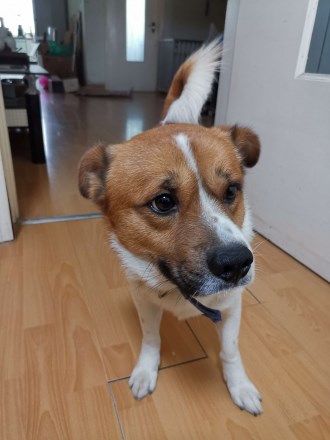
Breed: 3336-n000121-chinese_rural_dog